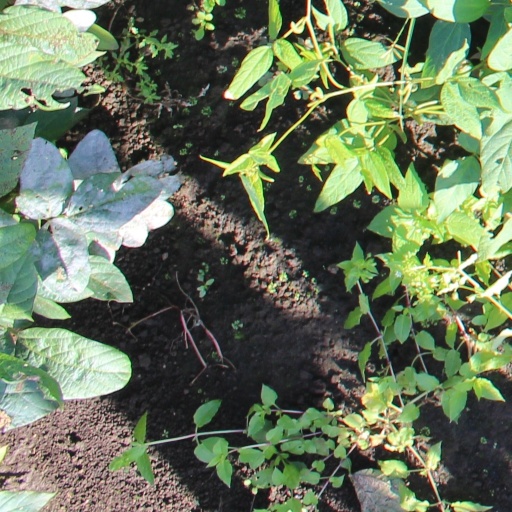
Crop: soybean